War Childhood Museum

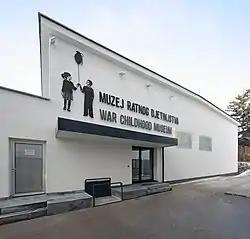

The War Childhood Museum (Bosnian: "Muzej ratnog djetinjstva") is a historical museum in Sarajevo, Bosnia-Herzegovina that opened in January 2017. The museum presents the experiences of children who lived through the war in Bosnia, told through objects, video testimonies, and excerpts from oral histories. The 2018 Council of Europe Museum Prize, one of the most prestigious awards in the museum industry, was awarded to the War Childhood Museum as part of the 2018 European Museum of the Year Award.